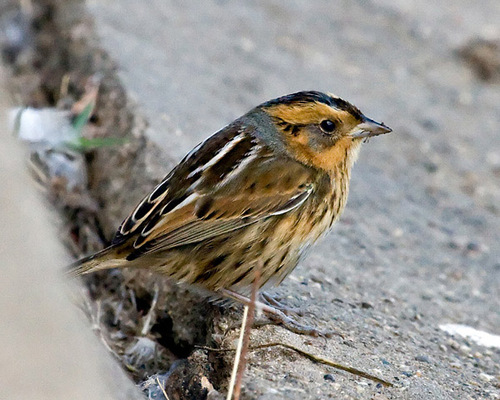
the bird has a black eyering and a small bill.
a small bird with a black head, orange face, white throat, and speckled brown and tan belly, this bird also has dark brown and white on its back.
this small bird has a black crown, black eyes, blackish beak, yellow throat, gold and black breast feathers, light grey feet and tarsus.
this bird has a spotted breast, a black crown, and a rounded belly
this bird is brown and black in color with a sharp beak, and black eye rings.
a small, round bird with dark brown stripes over its orange-brown body and head.
this bird has wings that are black and has a yellow face
this bird is yellow withblack and has a very short beak.
this very stout bird has a large belly, and is stripped throughout its body.
this bird is brown in color, and has a brown beak.
Species: Nelson Sharp Tailed Sparrow